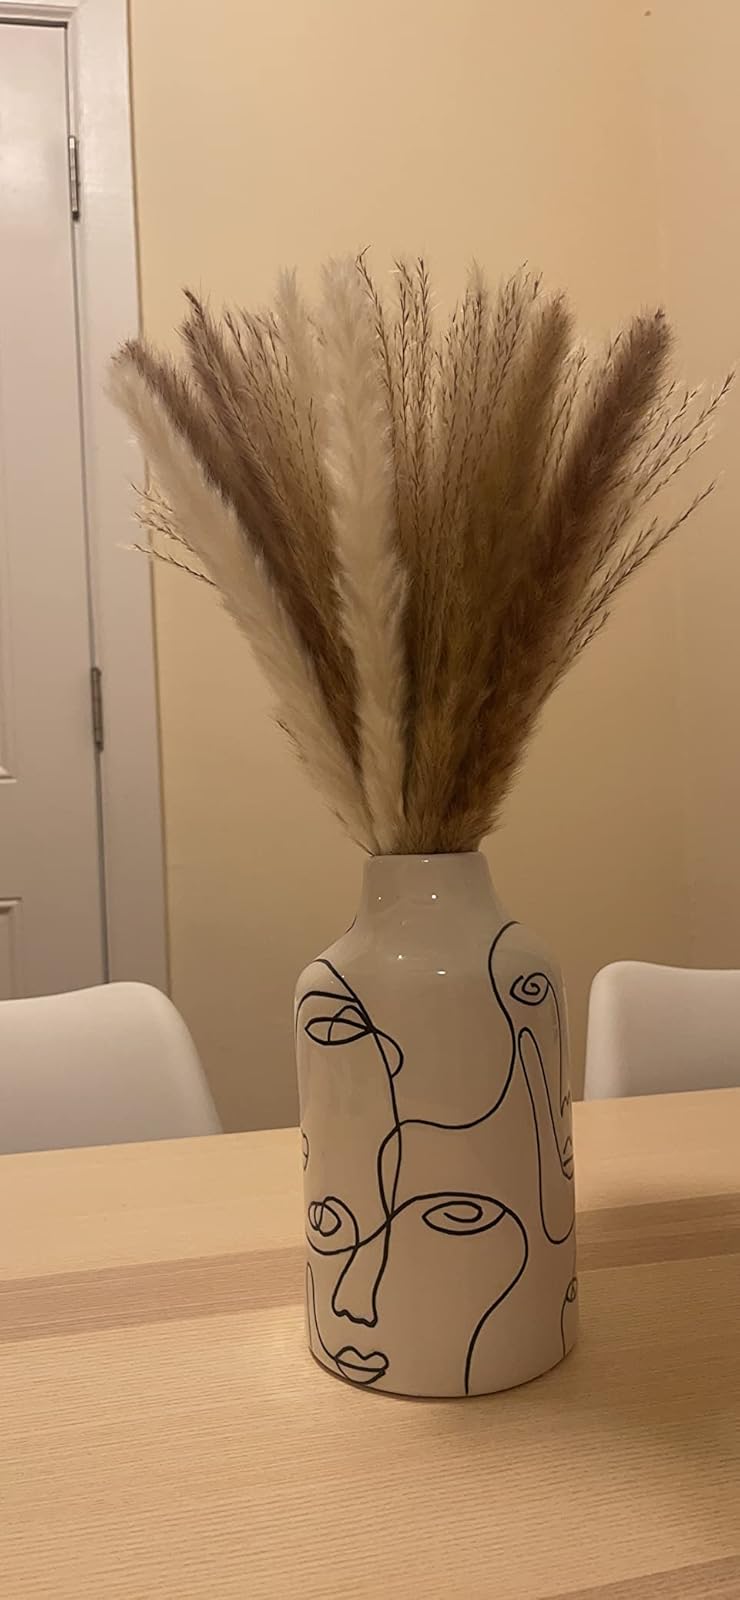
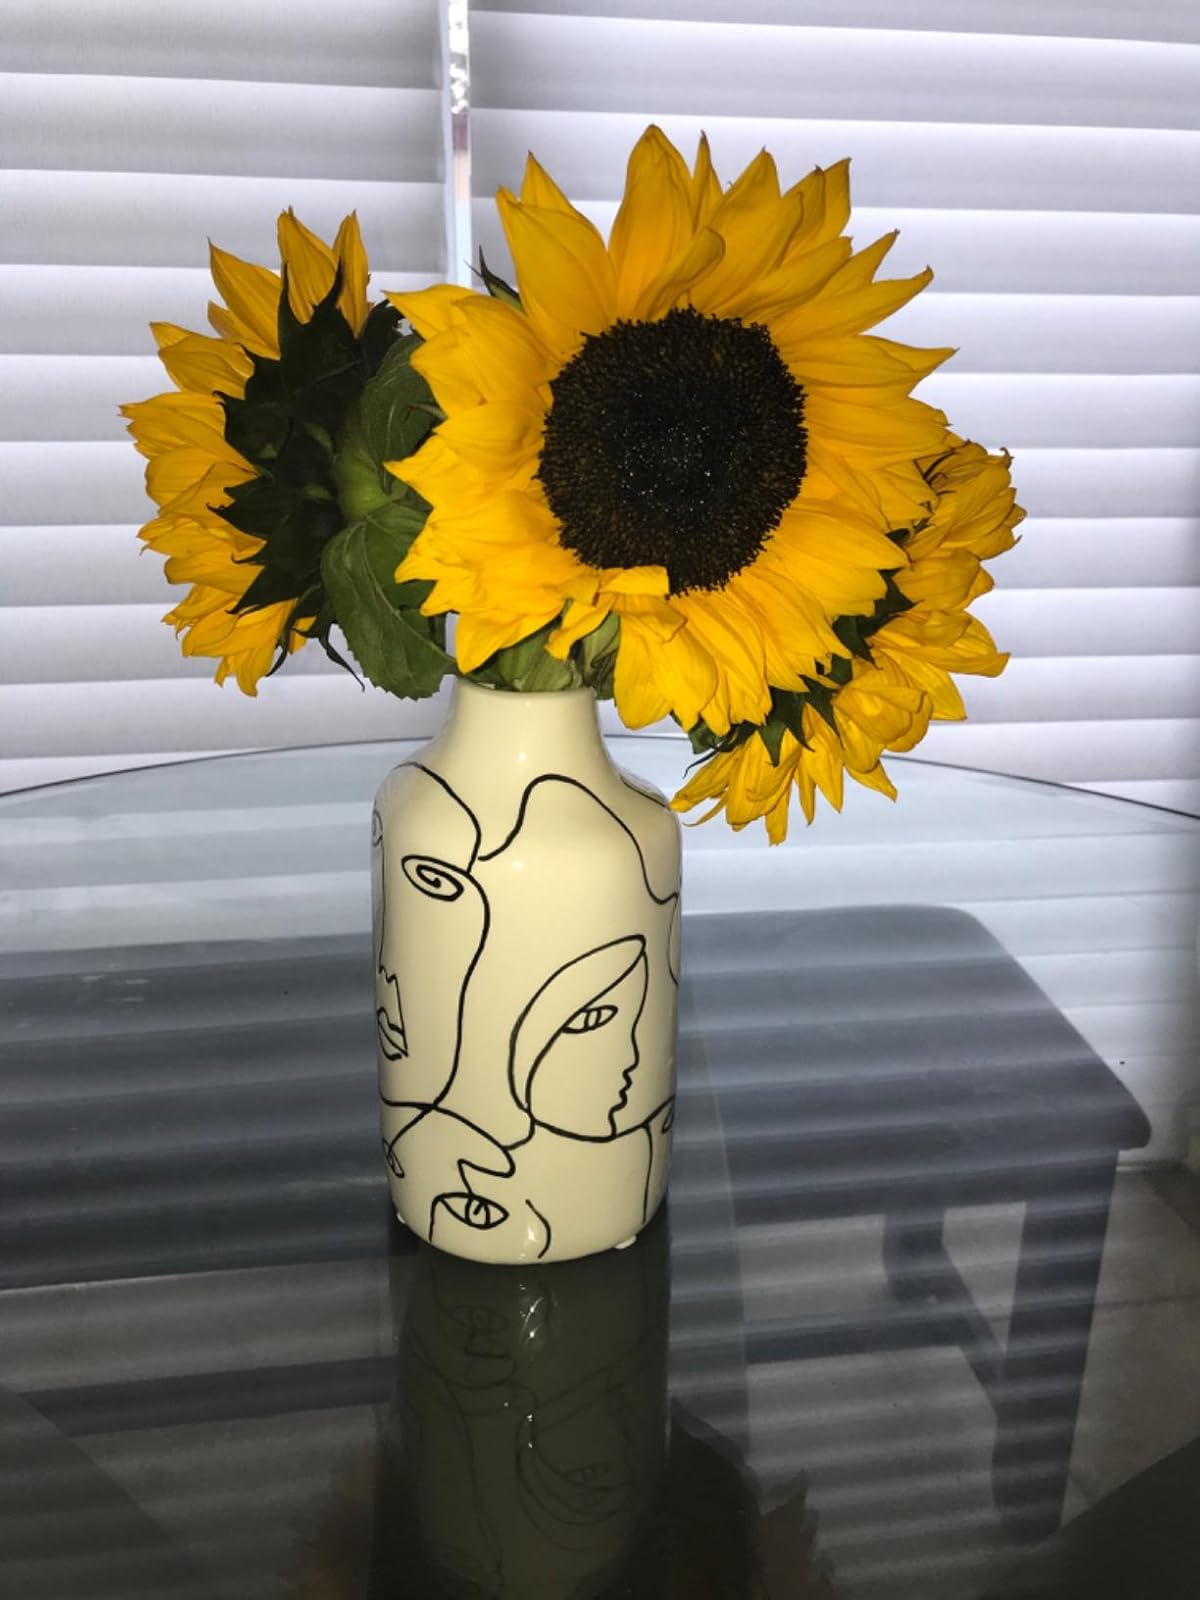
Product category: vase
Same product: yes